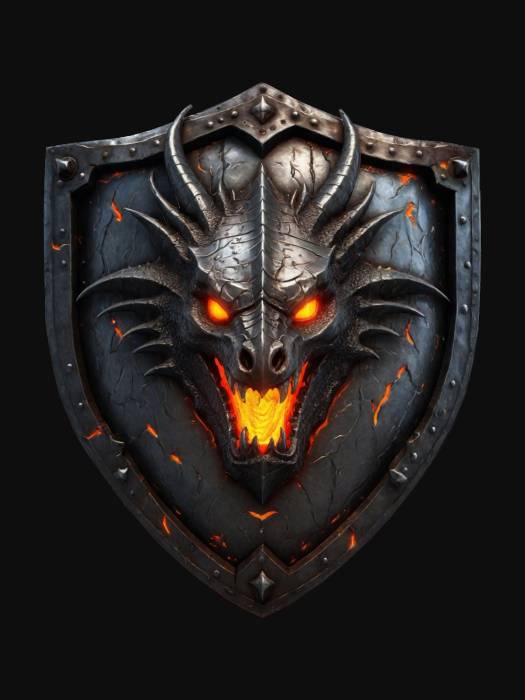
미적 점수 (1~10점): 7